Fred Kormis

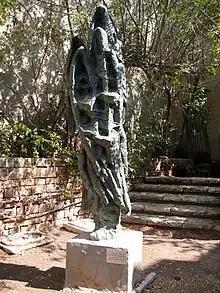
Angels (1968), Museum of Art, Ein Harod (Meuhad)

Fred Kormis (September 20, 1894 – May 12, 1986) was a German sculptor. Kormis gained recognition for his bronze portrait medallions. Amongst a total of 41 pieces exhibited at Royal Academy the subjects included Edward VIII, Winston Churchill and Charlie Chaplin. Examples of his medallions are to be found in the National Portrait Gallery, the British Museum and the Royal Collection.